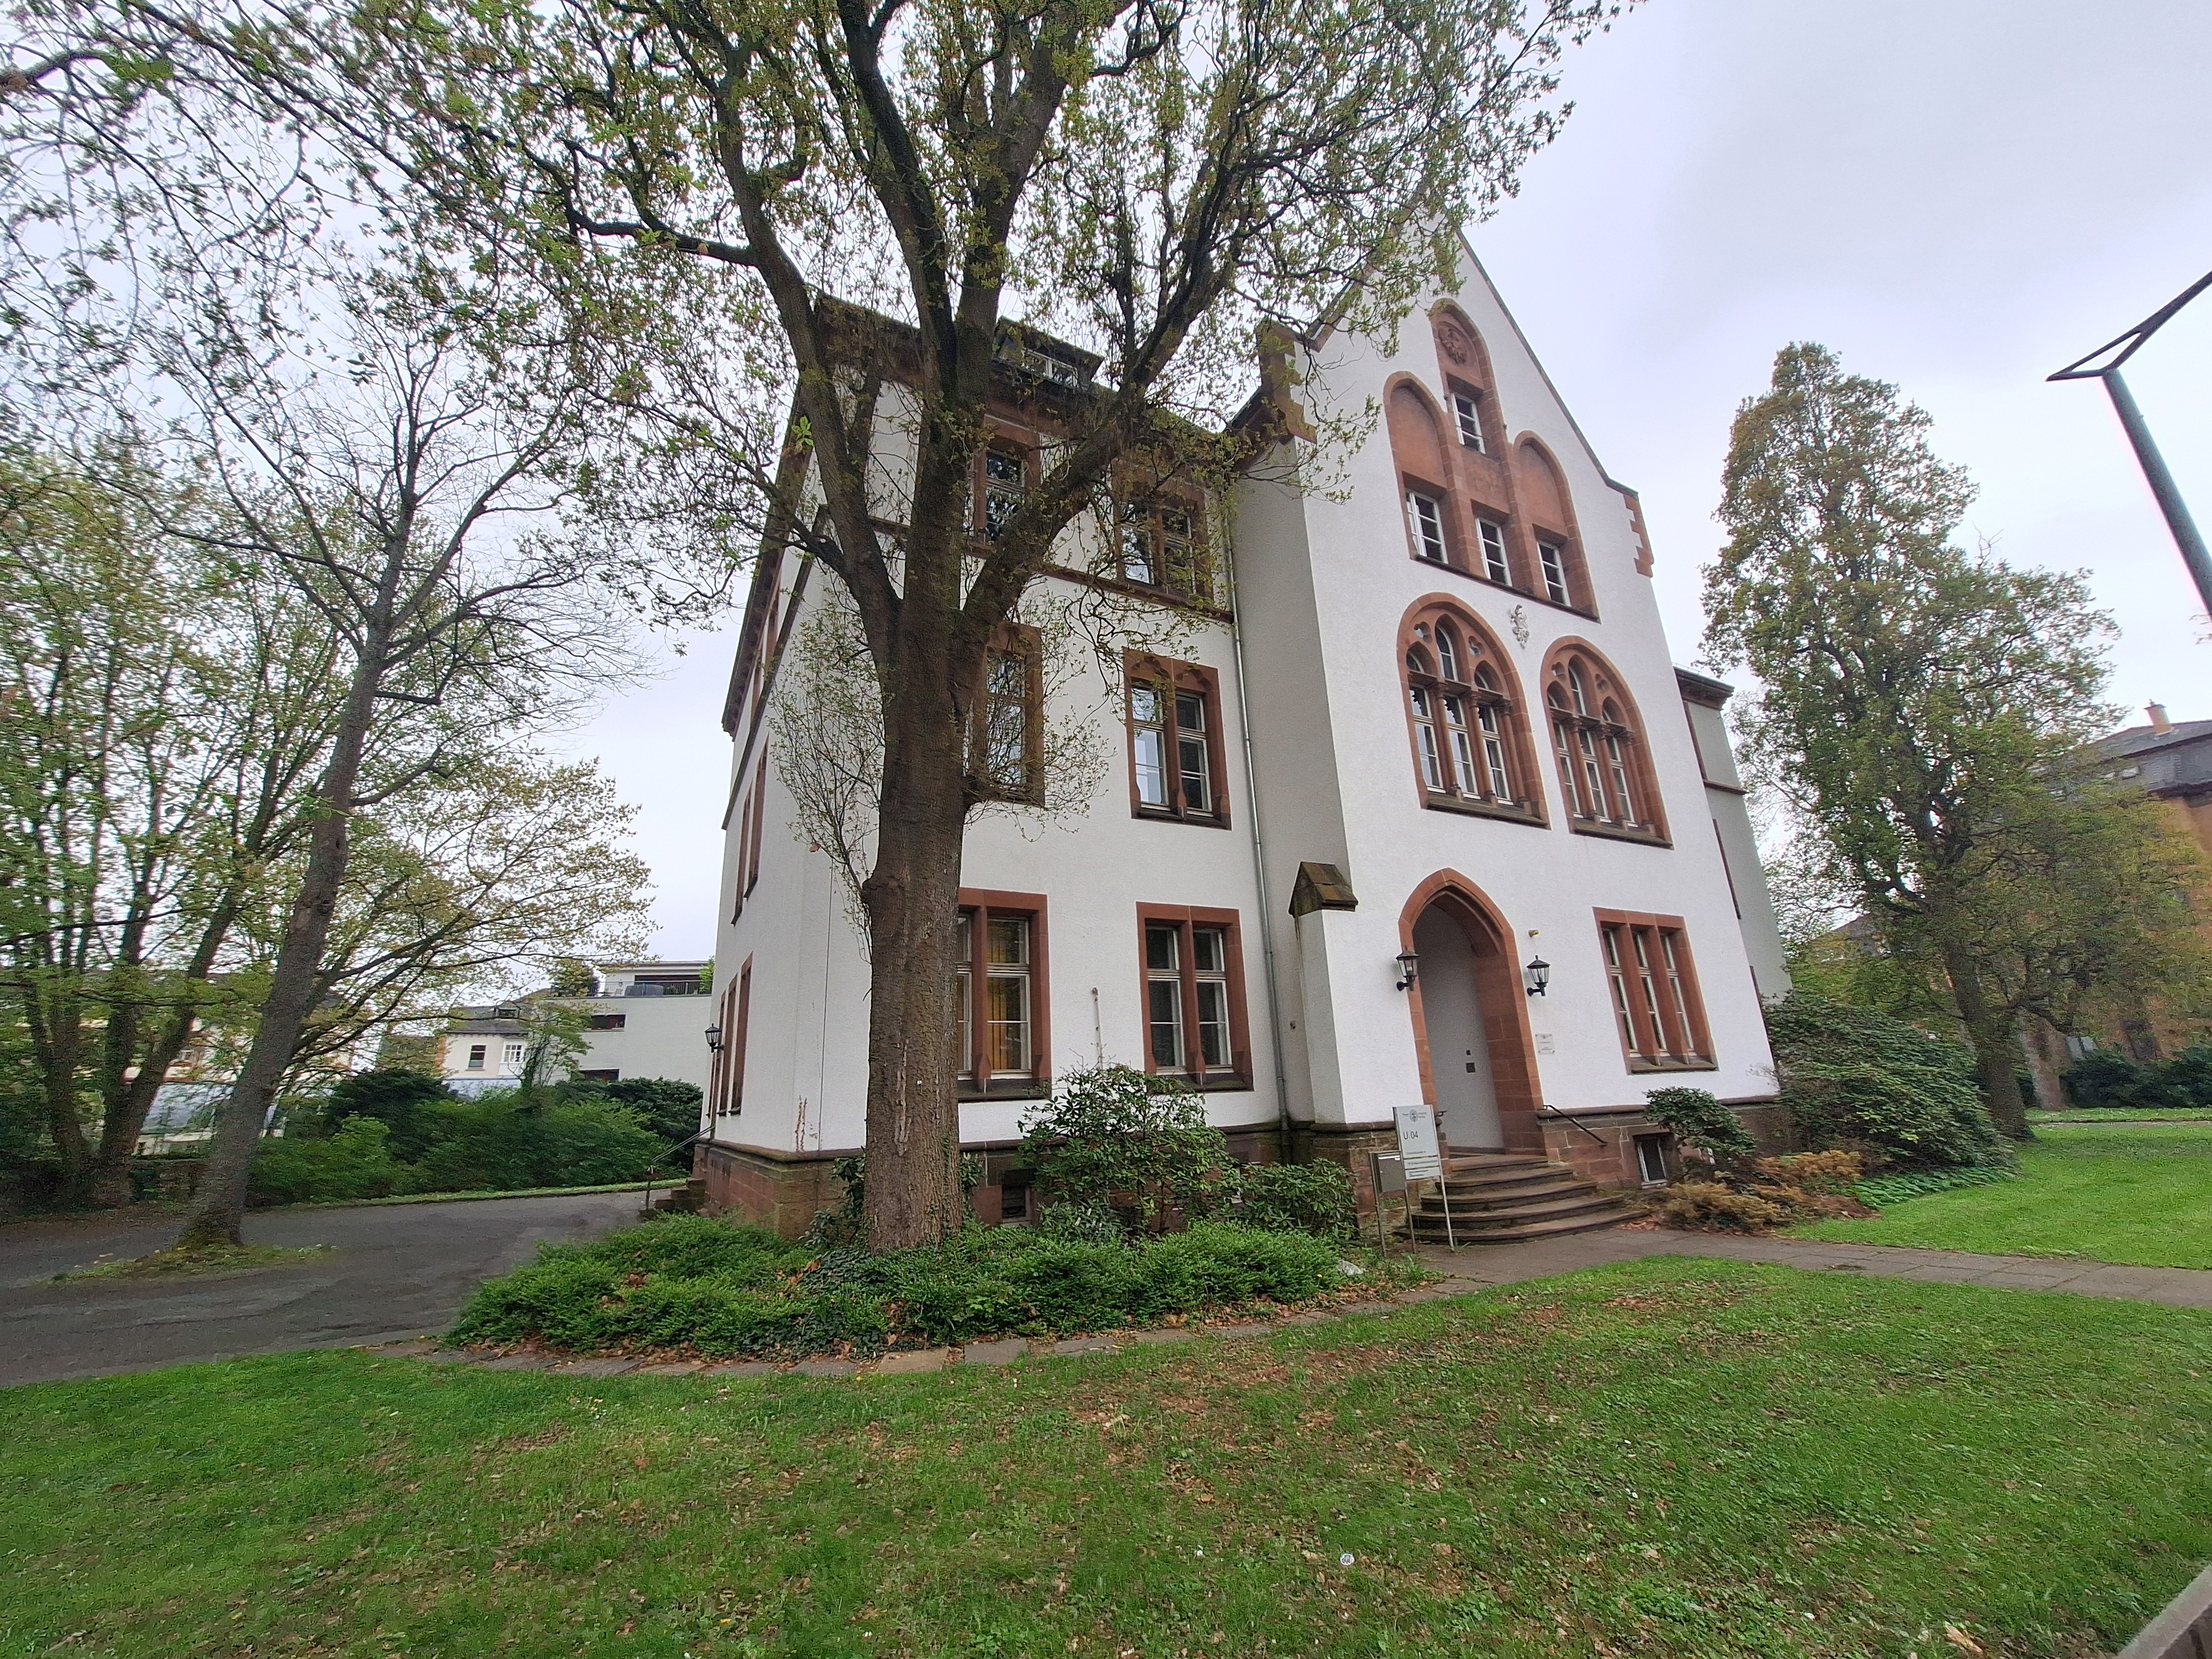
Building: Universitätsstraße 24